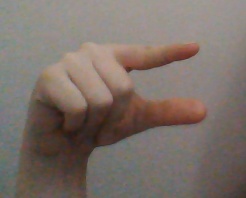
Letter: dal